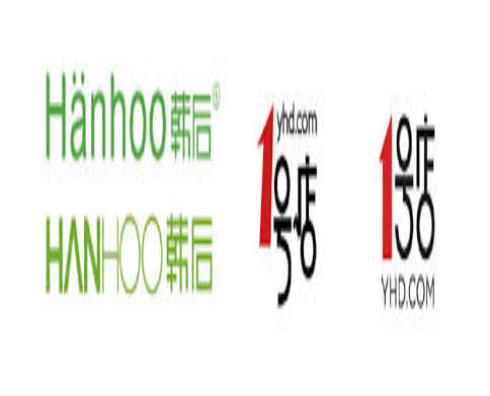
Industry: Electronic